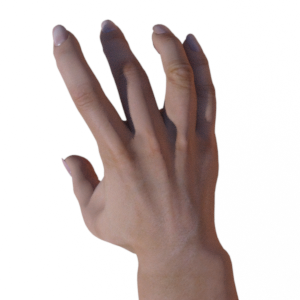
Label: paper